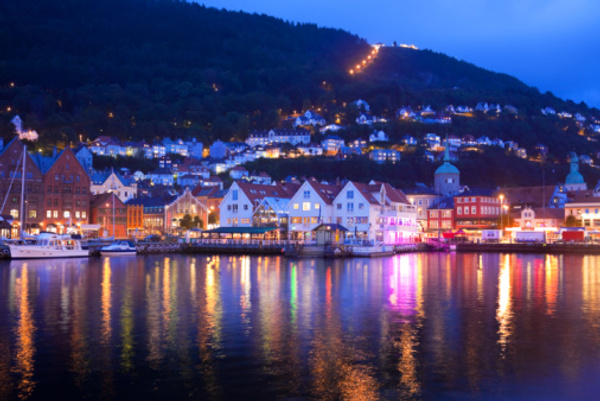
Fire: no
Smoke: no